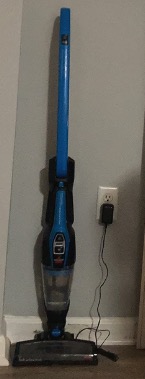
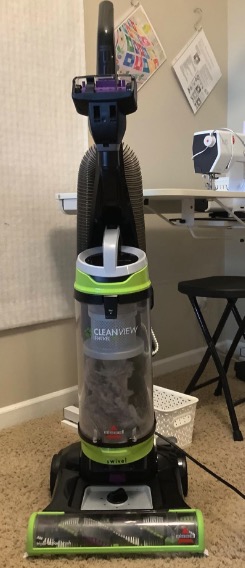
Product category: items_vacuum
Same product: no